Ichirou Mizuki

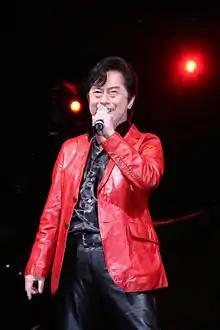
Mizuki performing in 2007

, better known by his stage name , was a Japanese singer, lyricist, composer, voice actor and actor best known for his work on theme songs for anime and tokusatsu. For over 50 years, he had recorded over 1,200 songs for Japanese film, television, video and video games. He was referred to by fans and fellow performers alike as the of the "anison", or anime music genre. He produced the singing duo Apple Pie since 1990 and created the Anison band JAM Project in 2000.